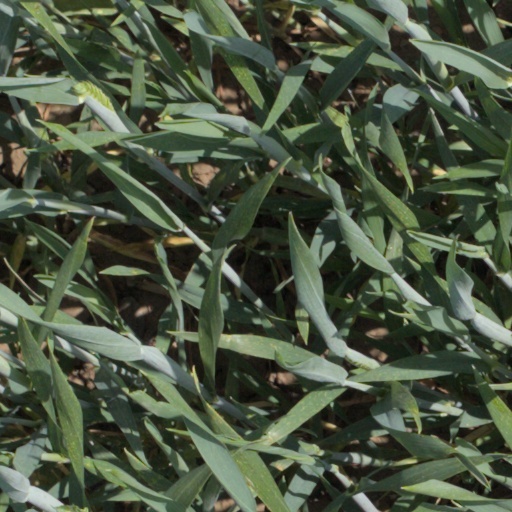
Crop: wheat